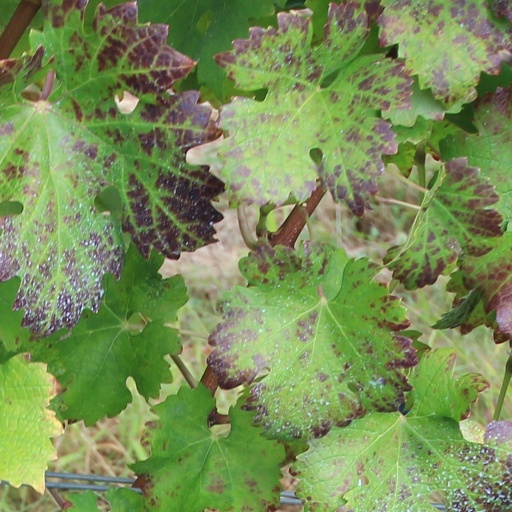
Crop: grape